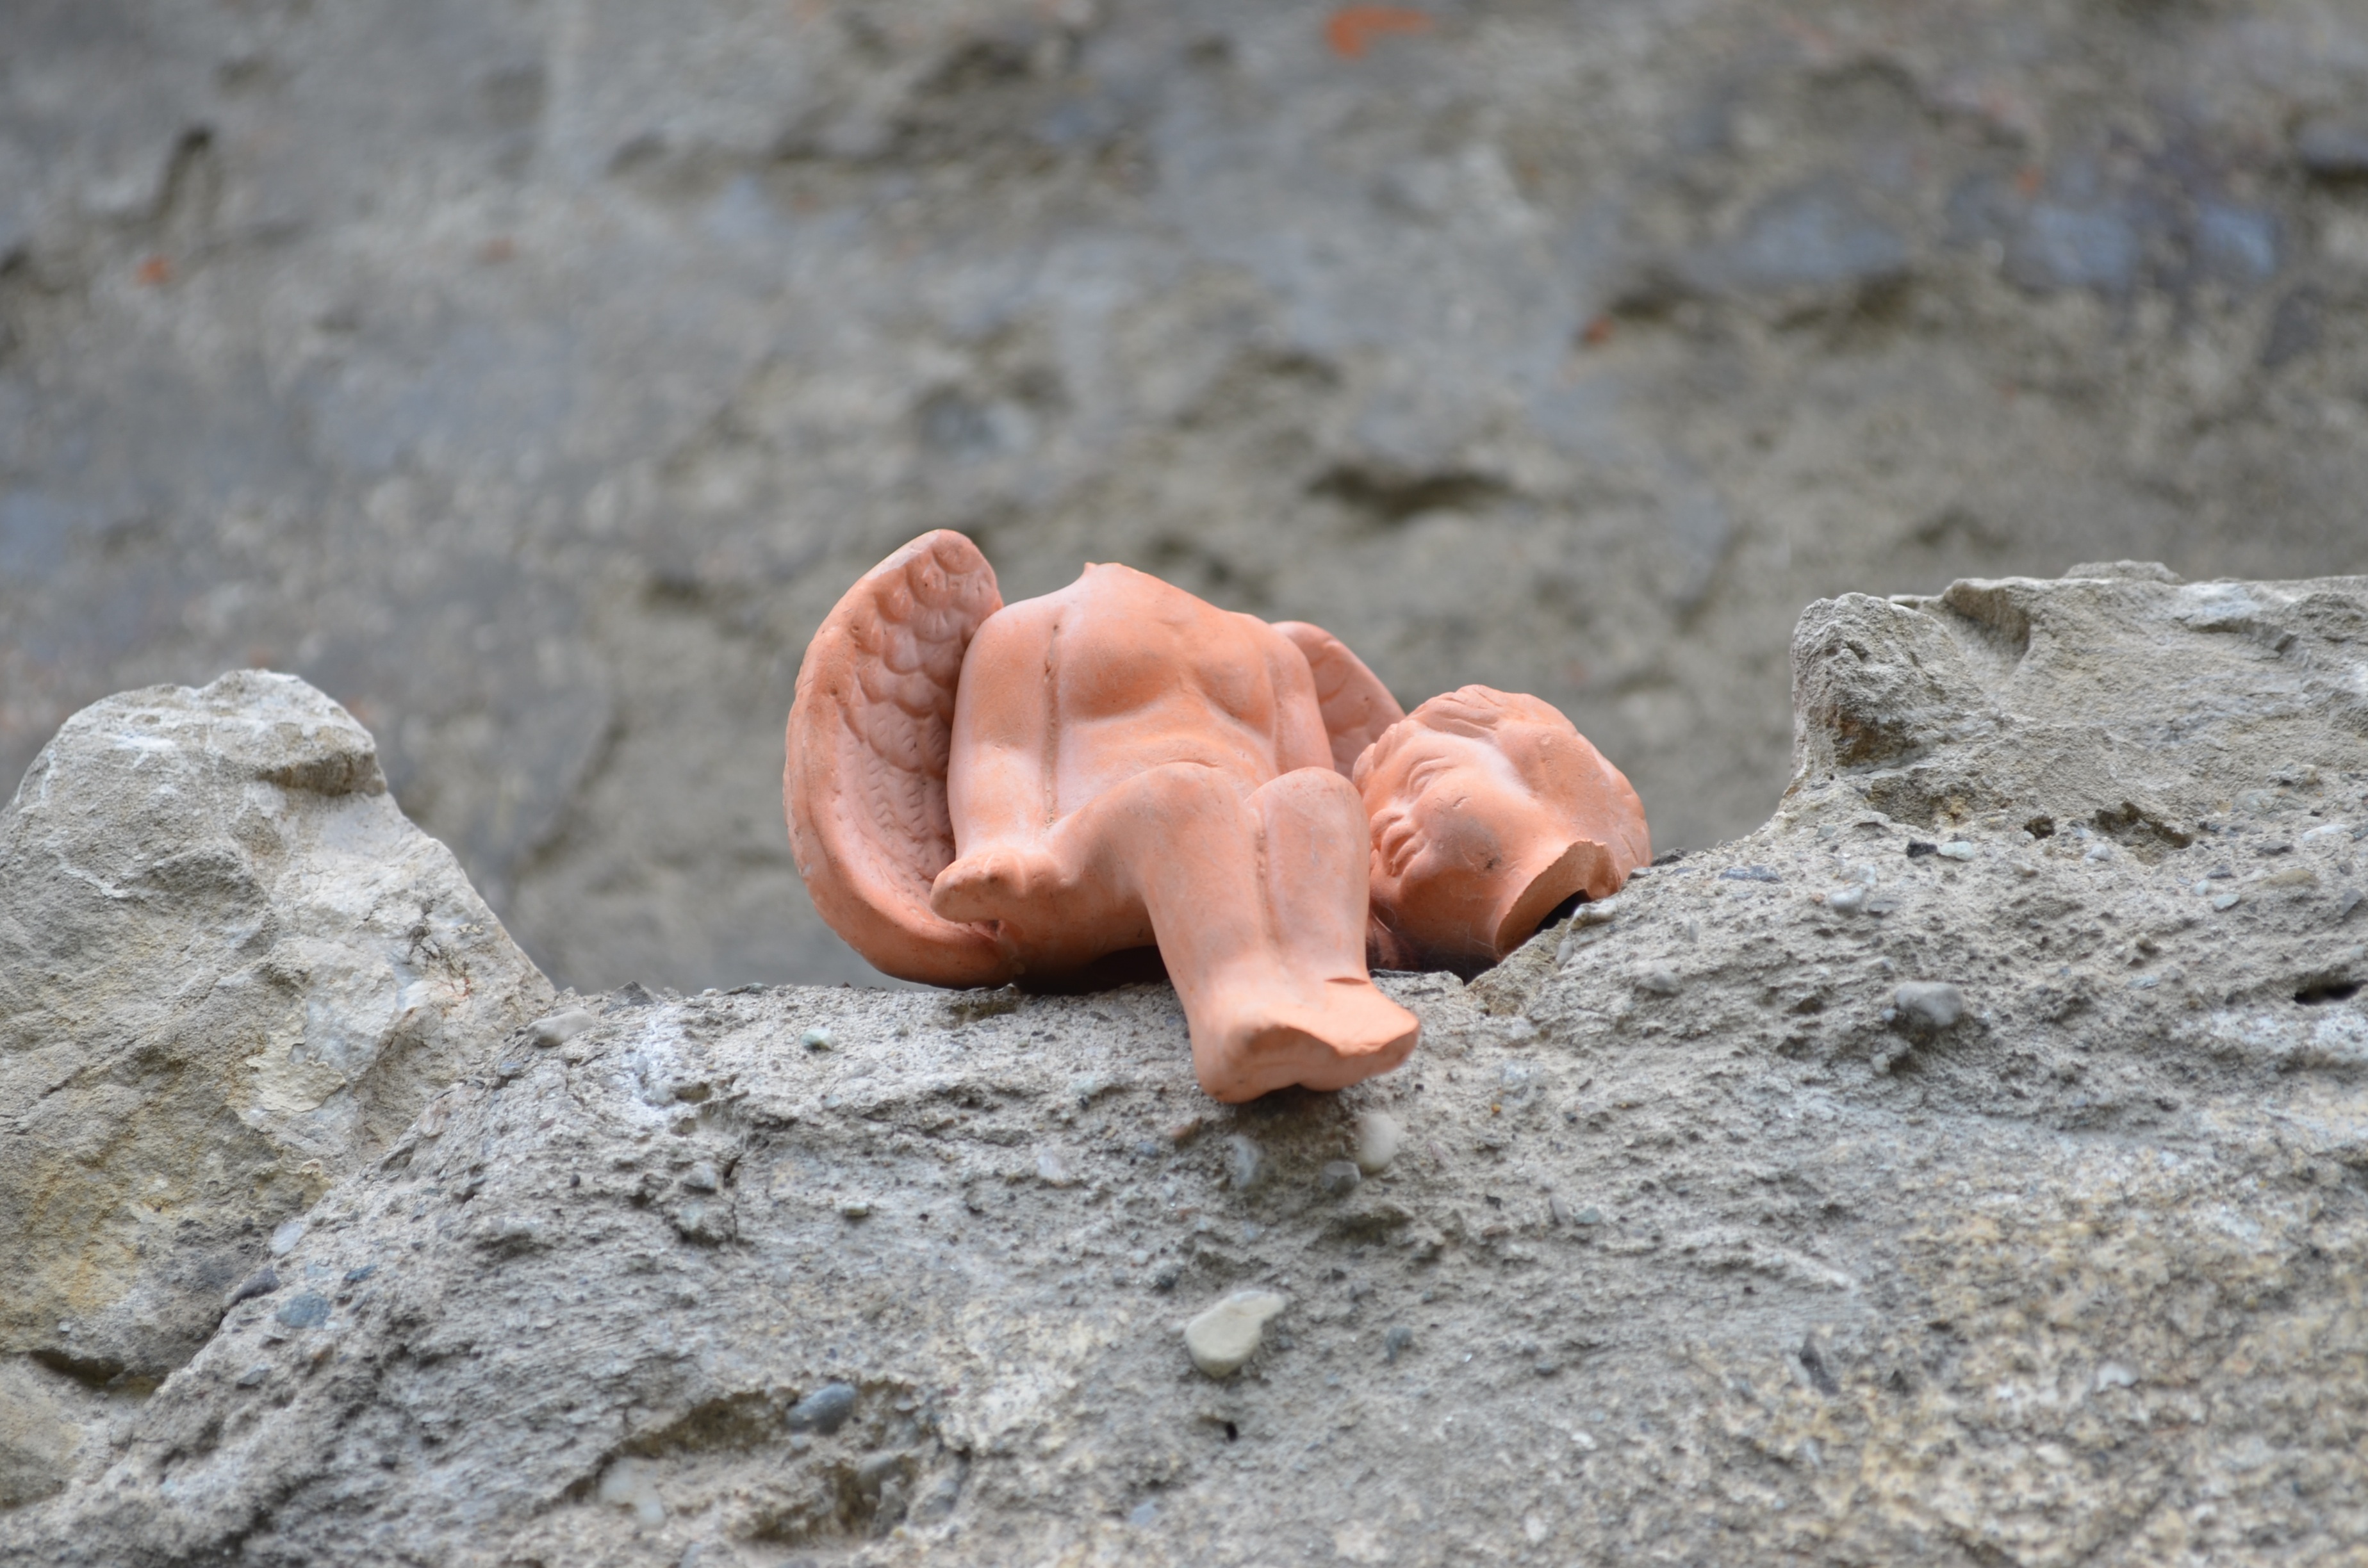
hand, sand, rock, old, stone, leg, mud, soil, material, destroyed, deco, angel, art, geology, sound, away, fallen angel